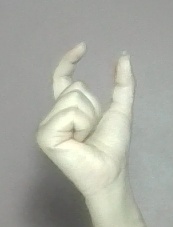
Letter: nun